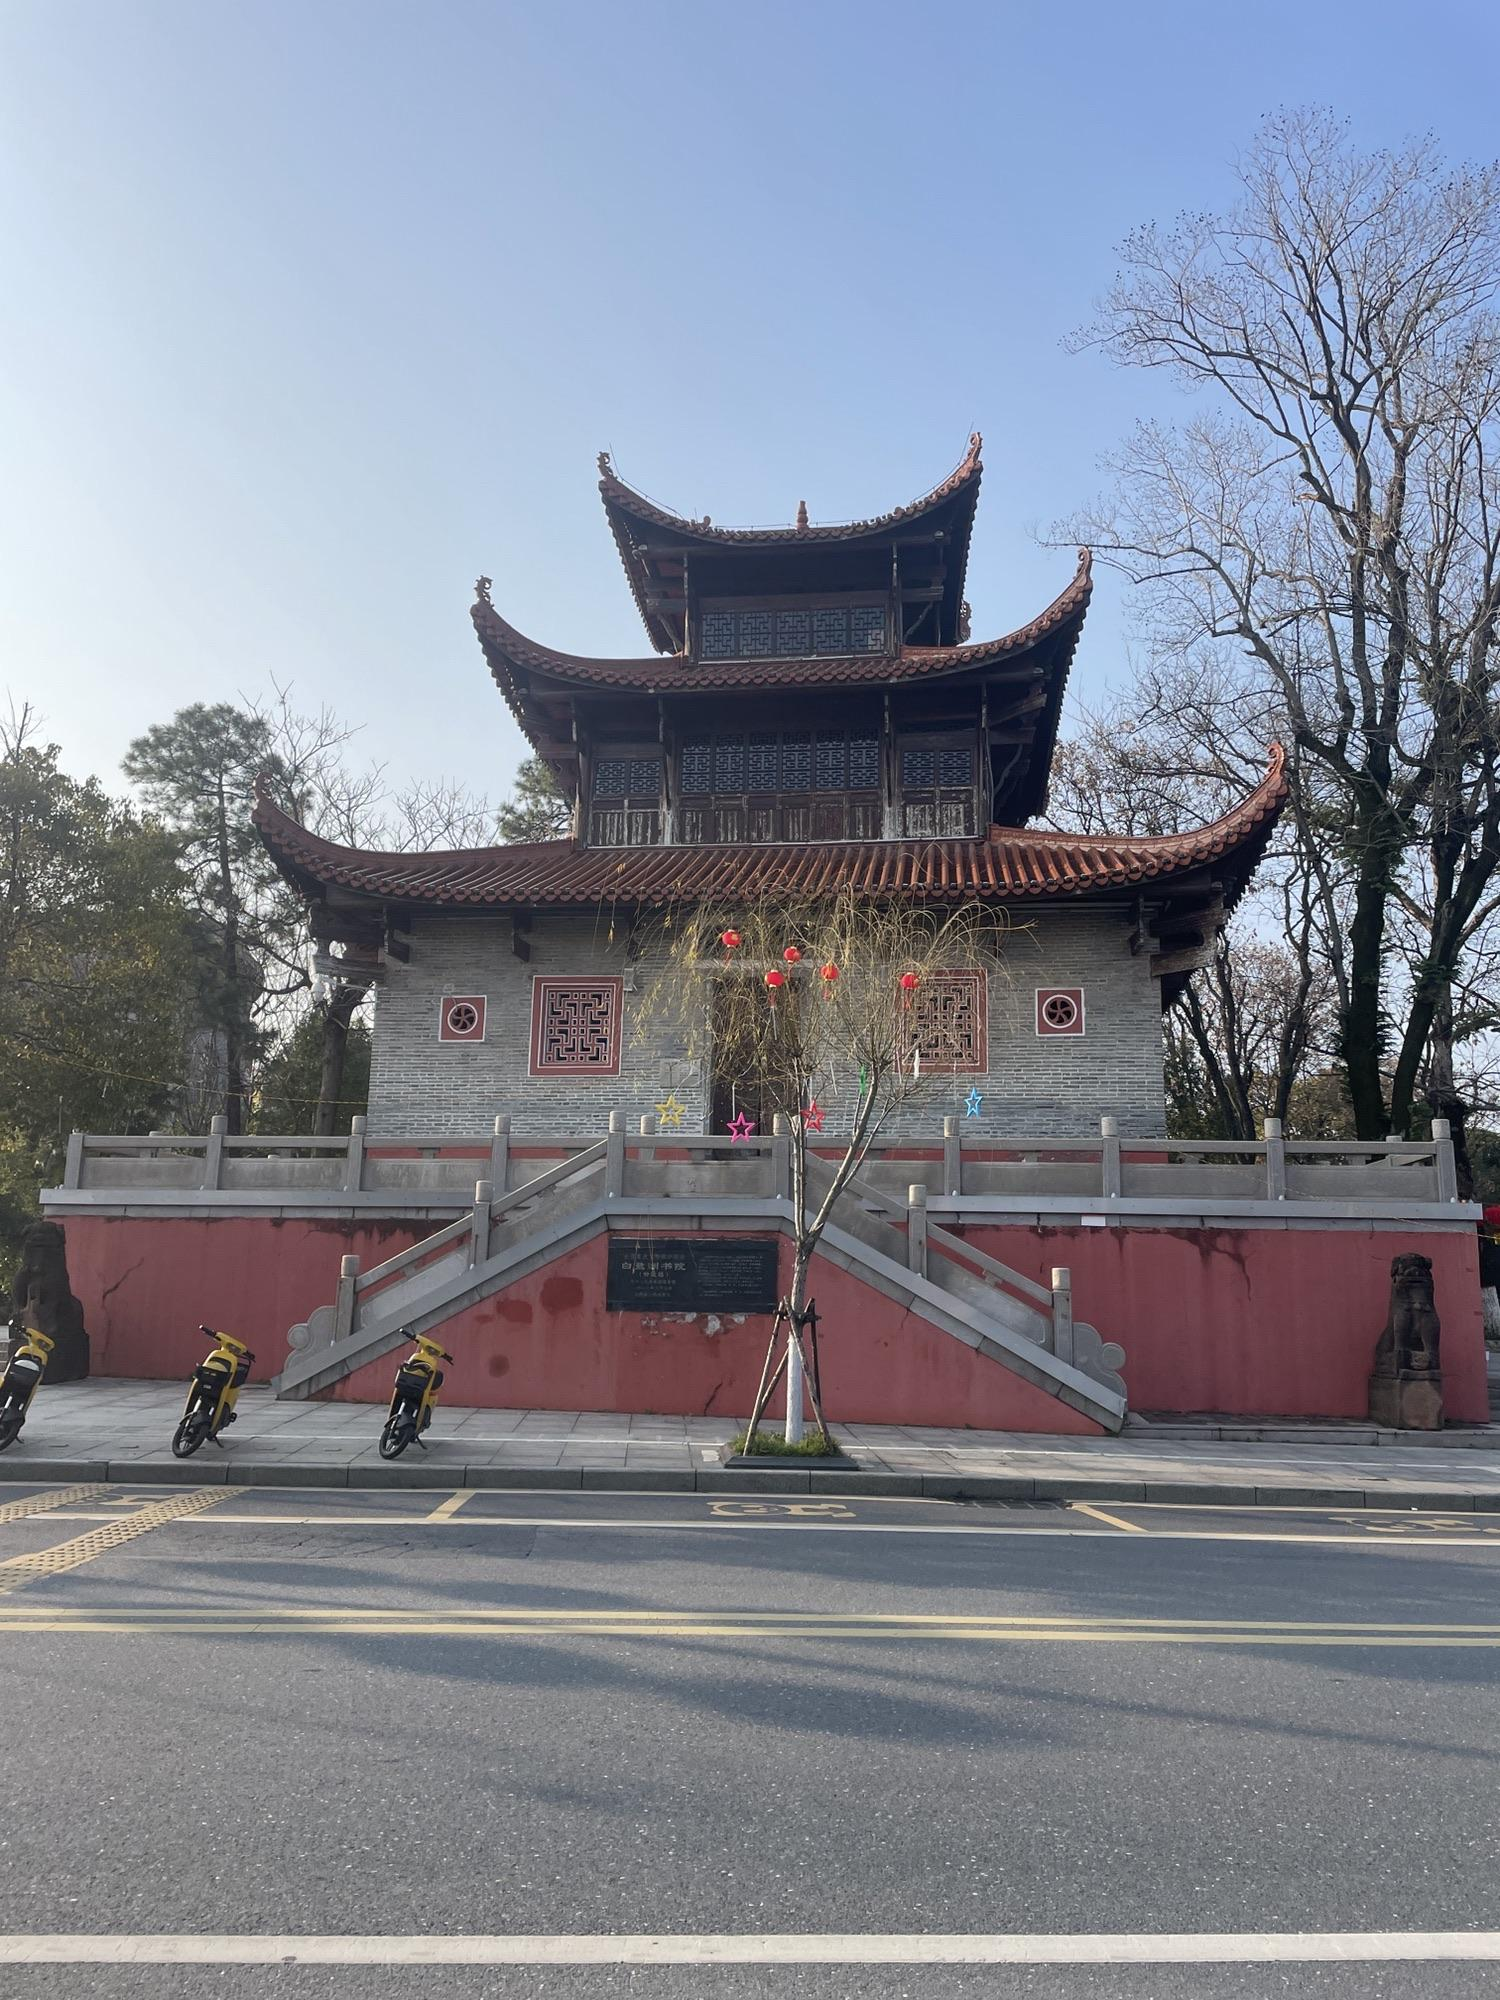
地标名称：白鹭洲书院钟鼓楼
所在城市：吉安市·吉州区